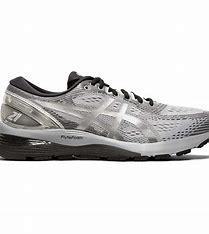
Brand: Asics
Model: Gel Nimbus 21